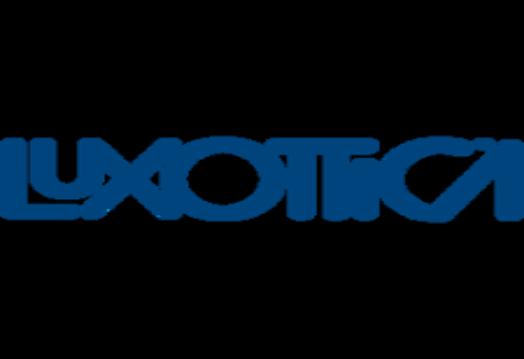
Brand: luxottica
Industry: Necessities